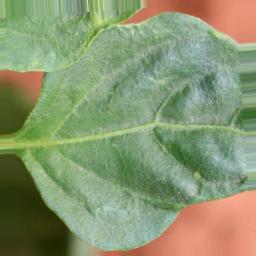
Label: healthy